Hoetmar

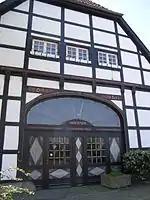
Pictured is the library of St Lambert Parish Church. It was originally built in 1287, but after a lightning strike around 1700 and being partially knocked down in 1960s, it was rebuilt and renovated in 1987.

Since the early 15th century, Hoetmarer farmers had joined together in a cooperative. Originally the Hoetmarer Commons were uncultivated land that was commonly used by the adjacent farmyard owners. The beneficiaries were the members of the farming co-op. Shares of the Commons were held by farmers in the communities of Freckenhorst, Everswinkel, Enniger and Neuwarendorf. Six-foot-high walls along the boundaries of the Commons marked the border to privately owned fields and pastures. Co-op beneficiaries closely guarded the Commons boundaries.